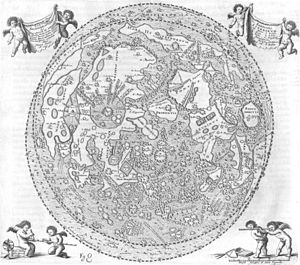
Johannes Hevelius
Johannes Hevelius' kort over Månen fra 1647
Johannes Hevelius, polsk: Jan Heweliusz var en astronom, som blandt andet foretog den første detaljerede kortlægning af månen. Johannes Hevelius blev født i Gdańsk i Polen og var også kendt under navnene Jan Heweliusz og Johannes Hewel.